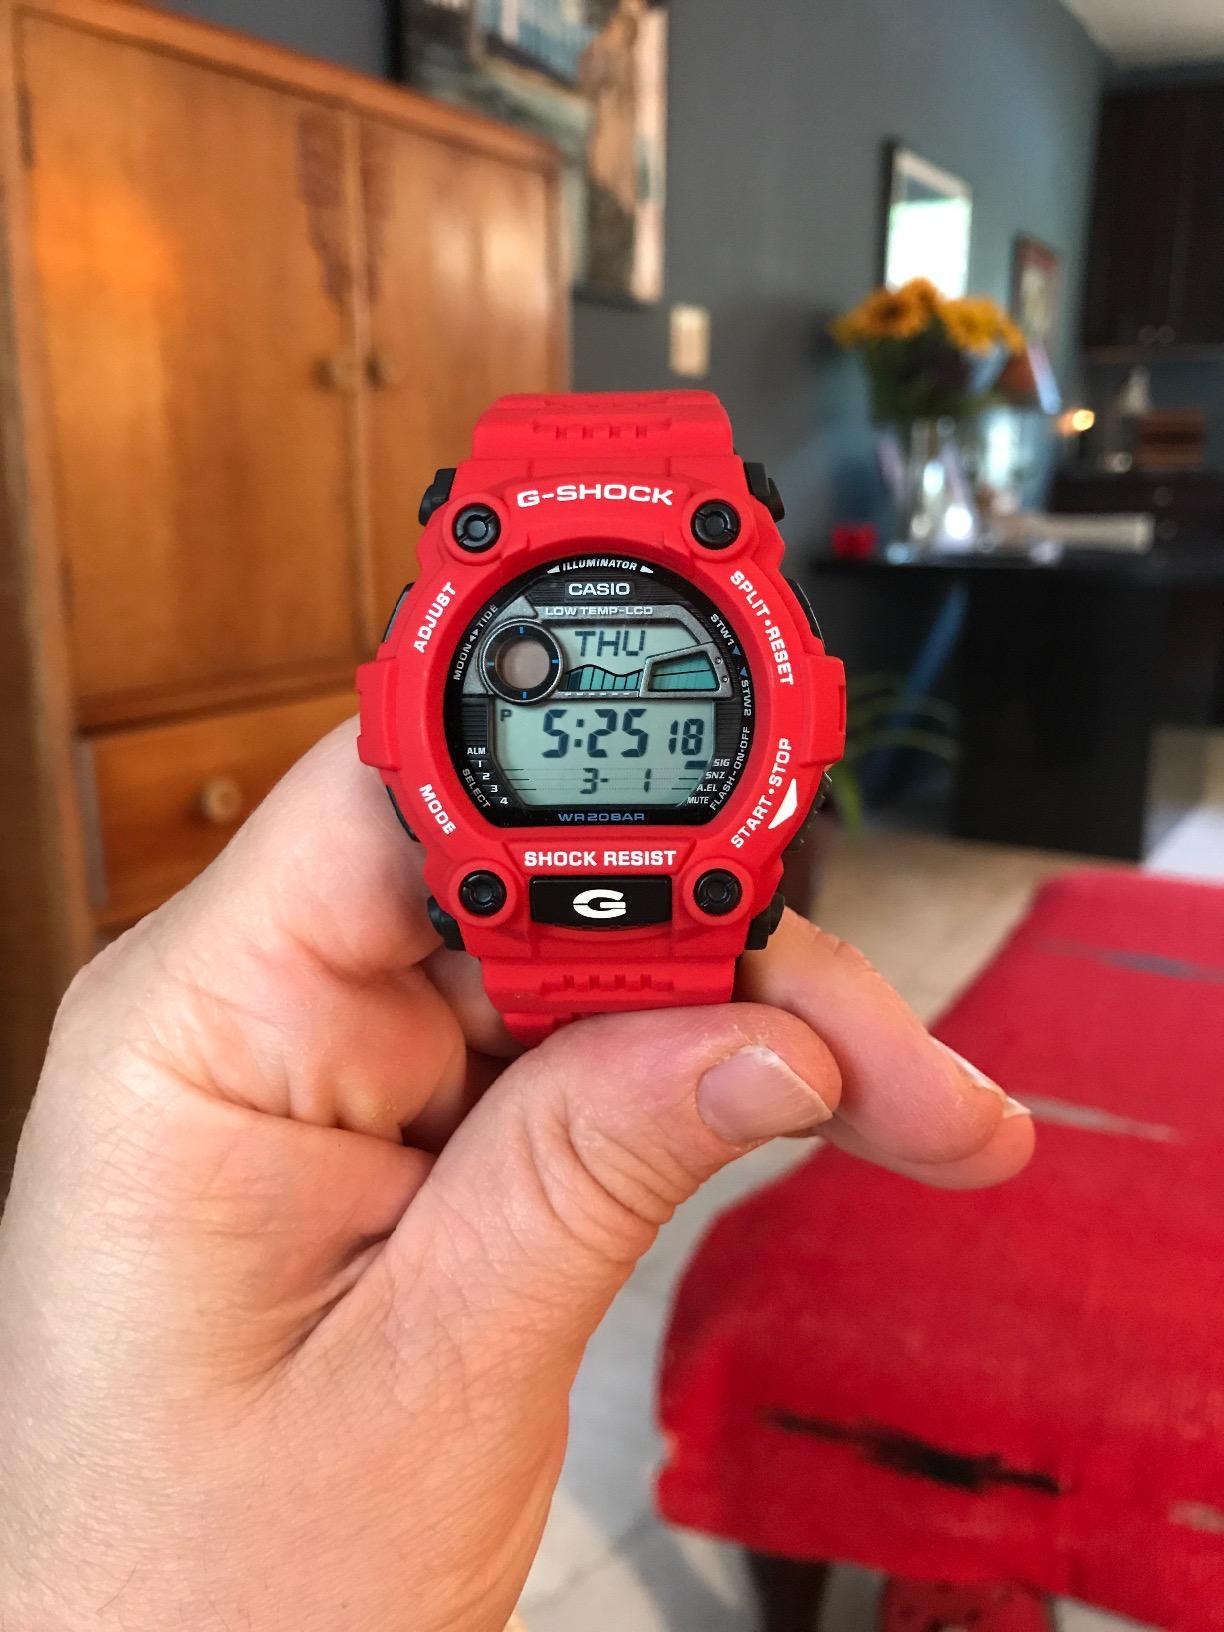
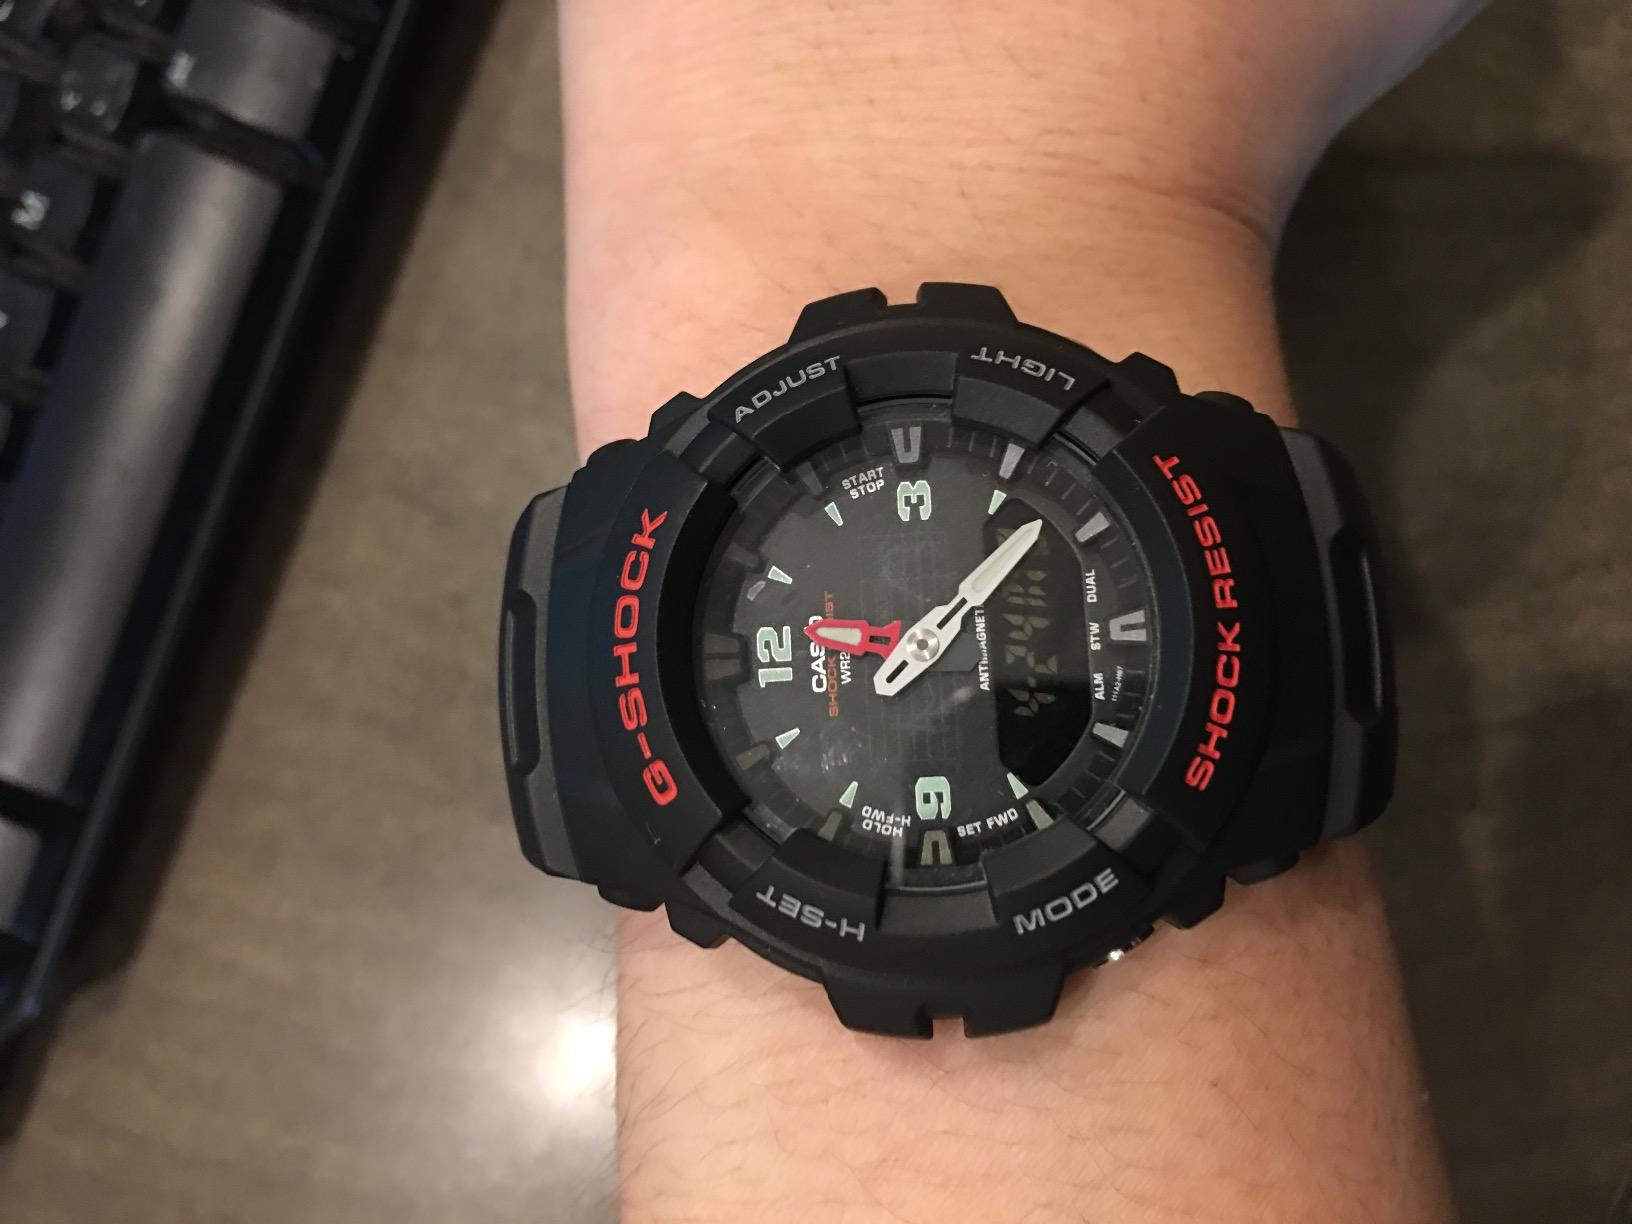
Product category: accessories_watch
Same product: no